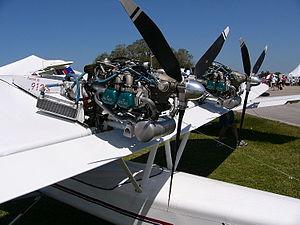
Un moteur à plat est un moteur à pistons dans lequel les cylindres et pistons sont sur un même plan et disposés de part et d'autre du vilebrequin. Il existe deux types de moteurs à plat : les moteur boxer et moteur en V à 180°.
Le Rotax 912 est un moteur à explosion avec refroidissement mixte air - eau. Couramment utilisé sur les ULM, les avions légers et des drones, c'est un quatre cylindres boxer, quatre temps, équipé d'un réducteur à engrenages amenant le régime de rotation de l'hélice à 2 387 tr/min au régime de puissance maximal moteur de 5 800 tr/min. Il est notamment utilisé par l'AeroMobil.